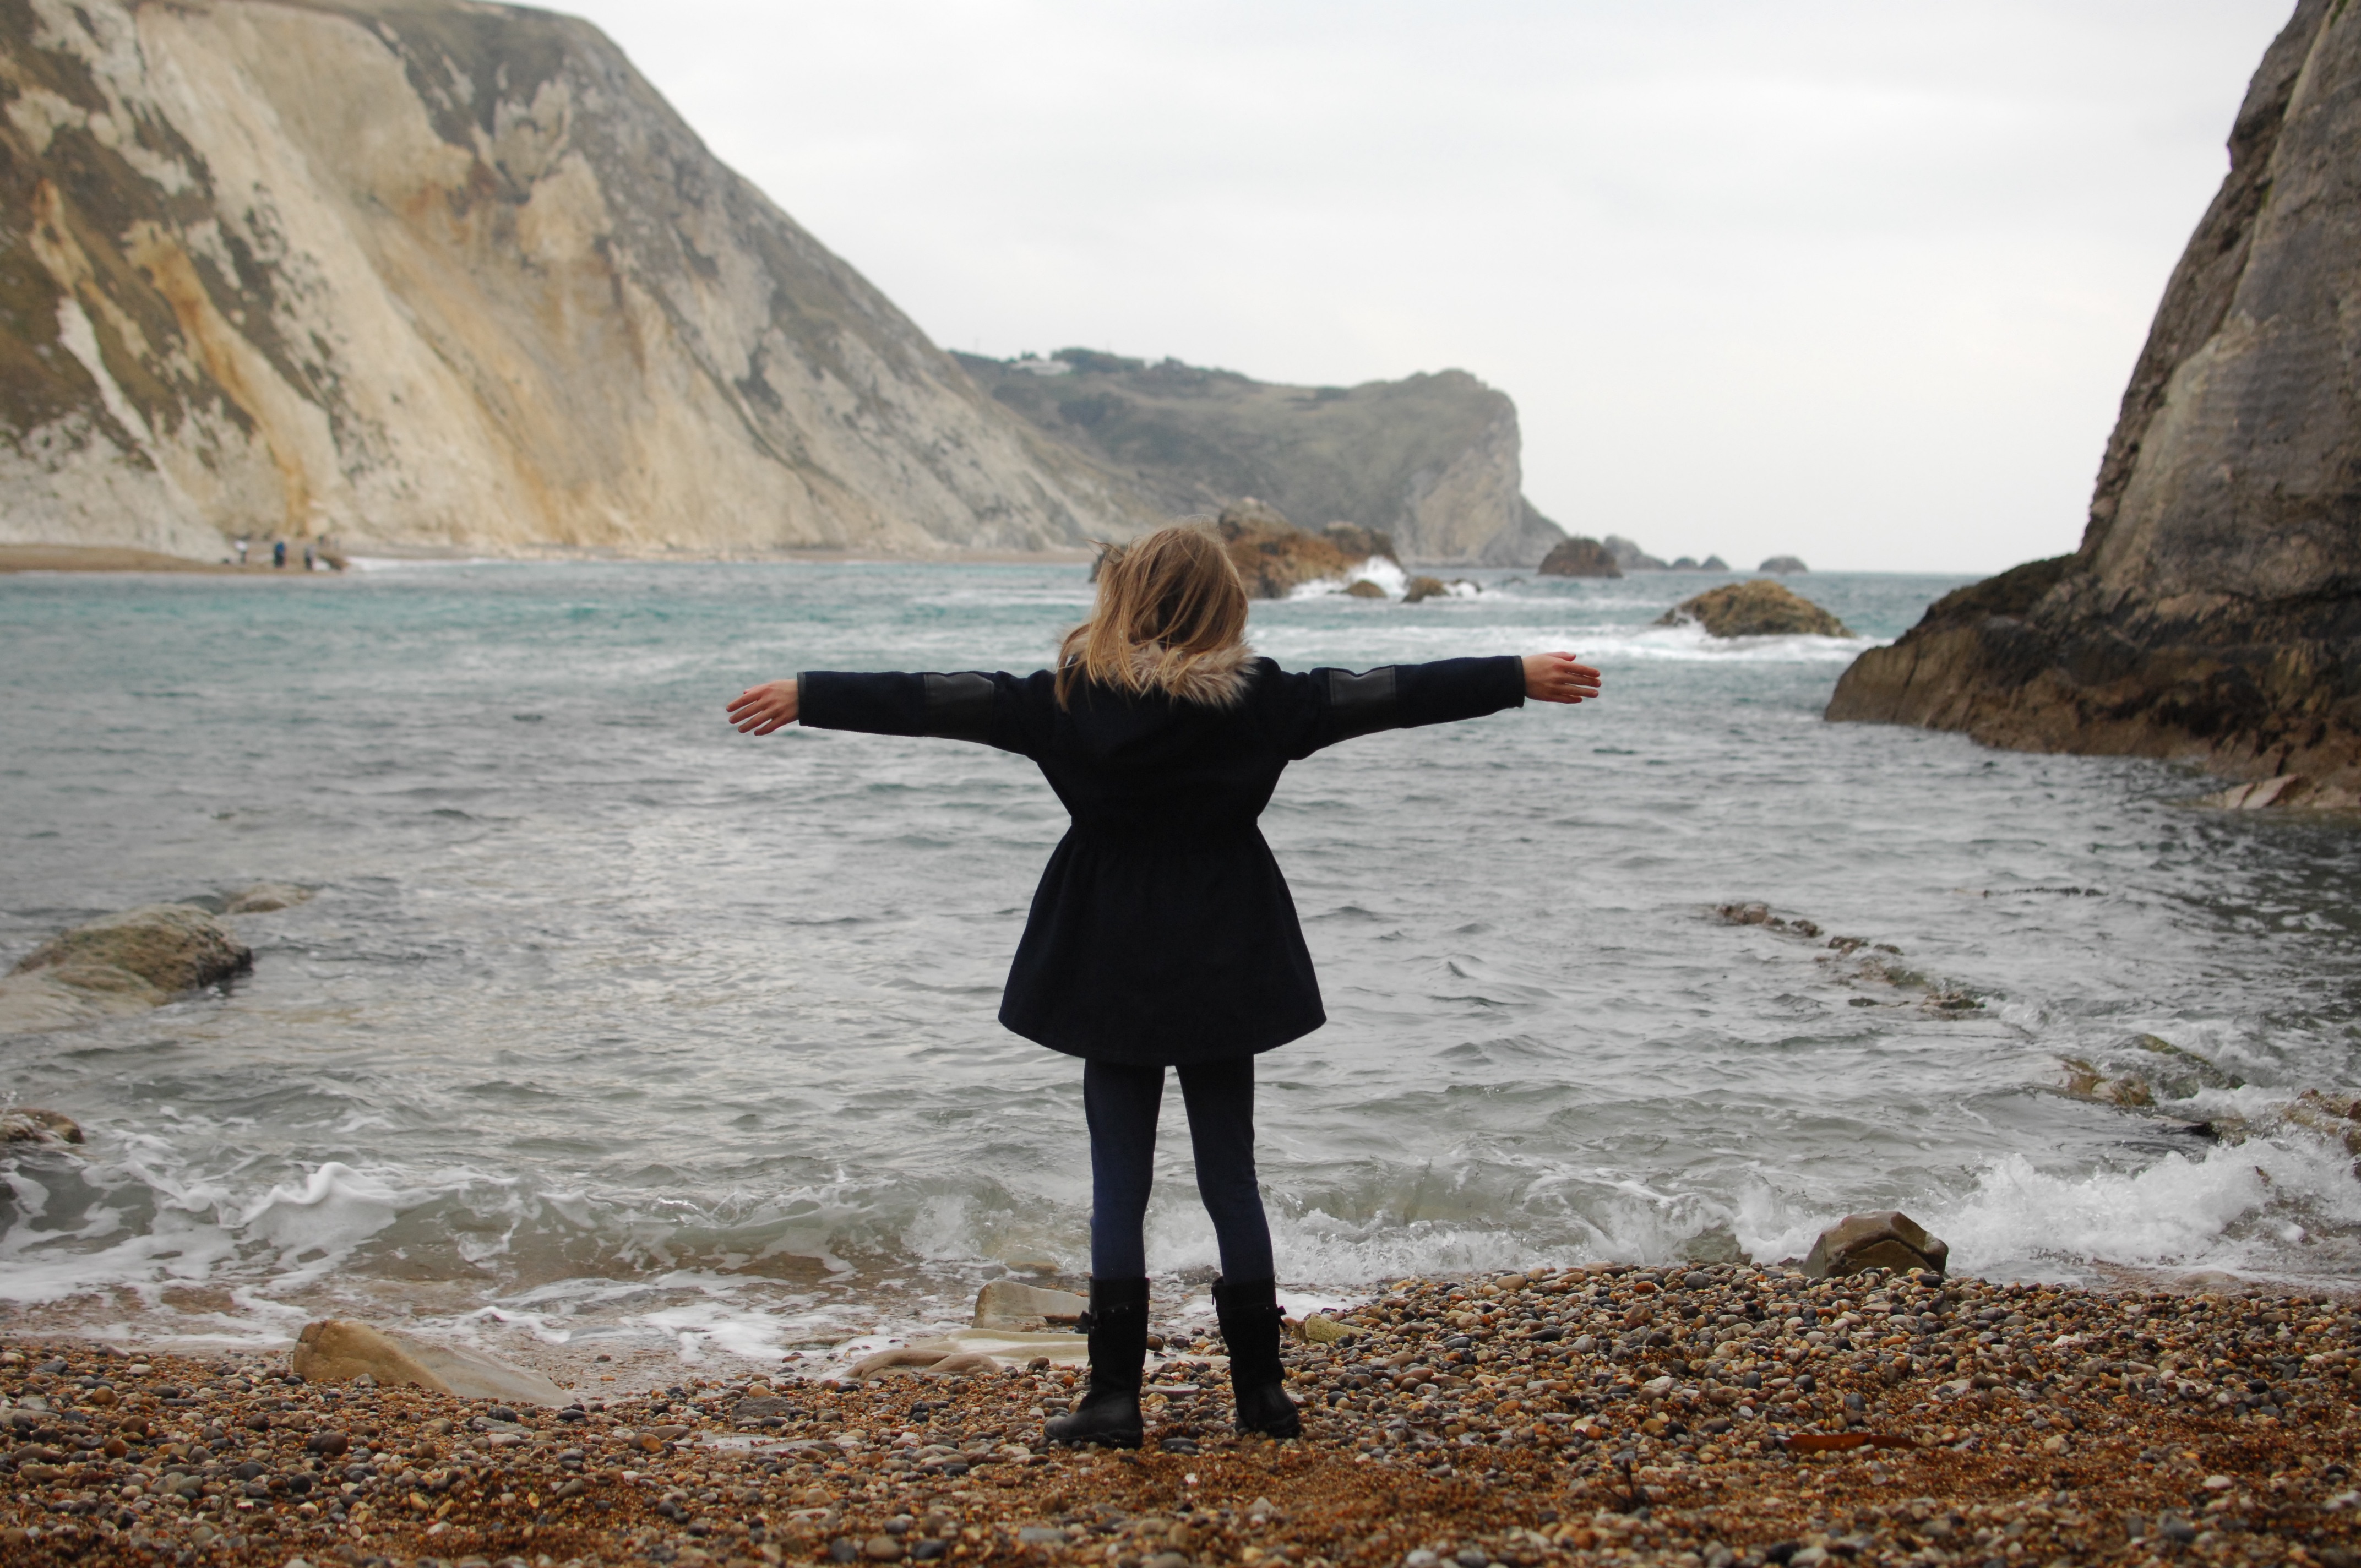
beach, sea, coast, water, rock, ocean, shore, wave, cliff, bay, terrain, body of water